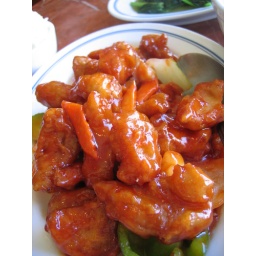
This is the best orange peel chicken in the South Bay. It is made with real orange peel and is fried just perfectly.